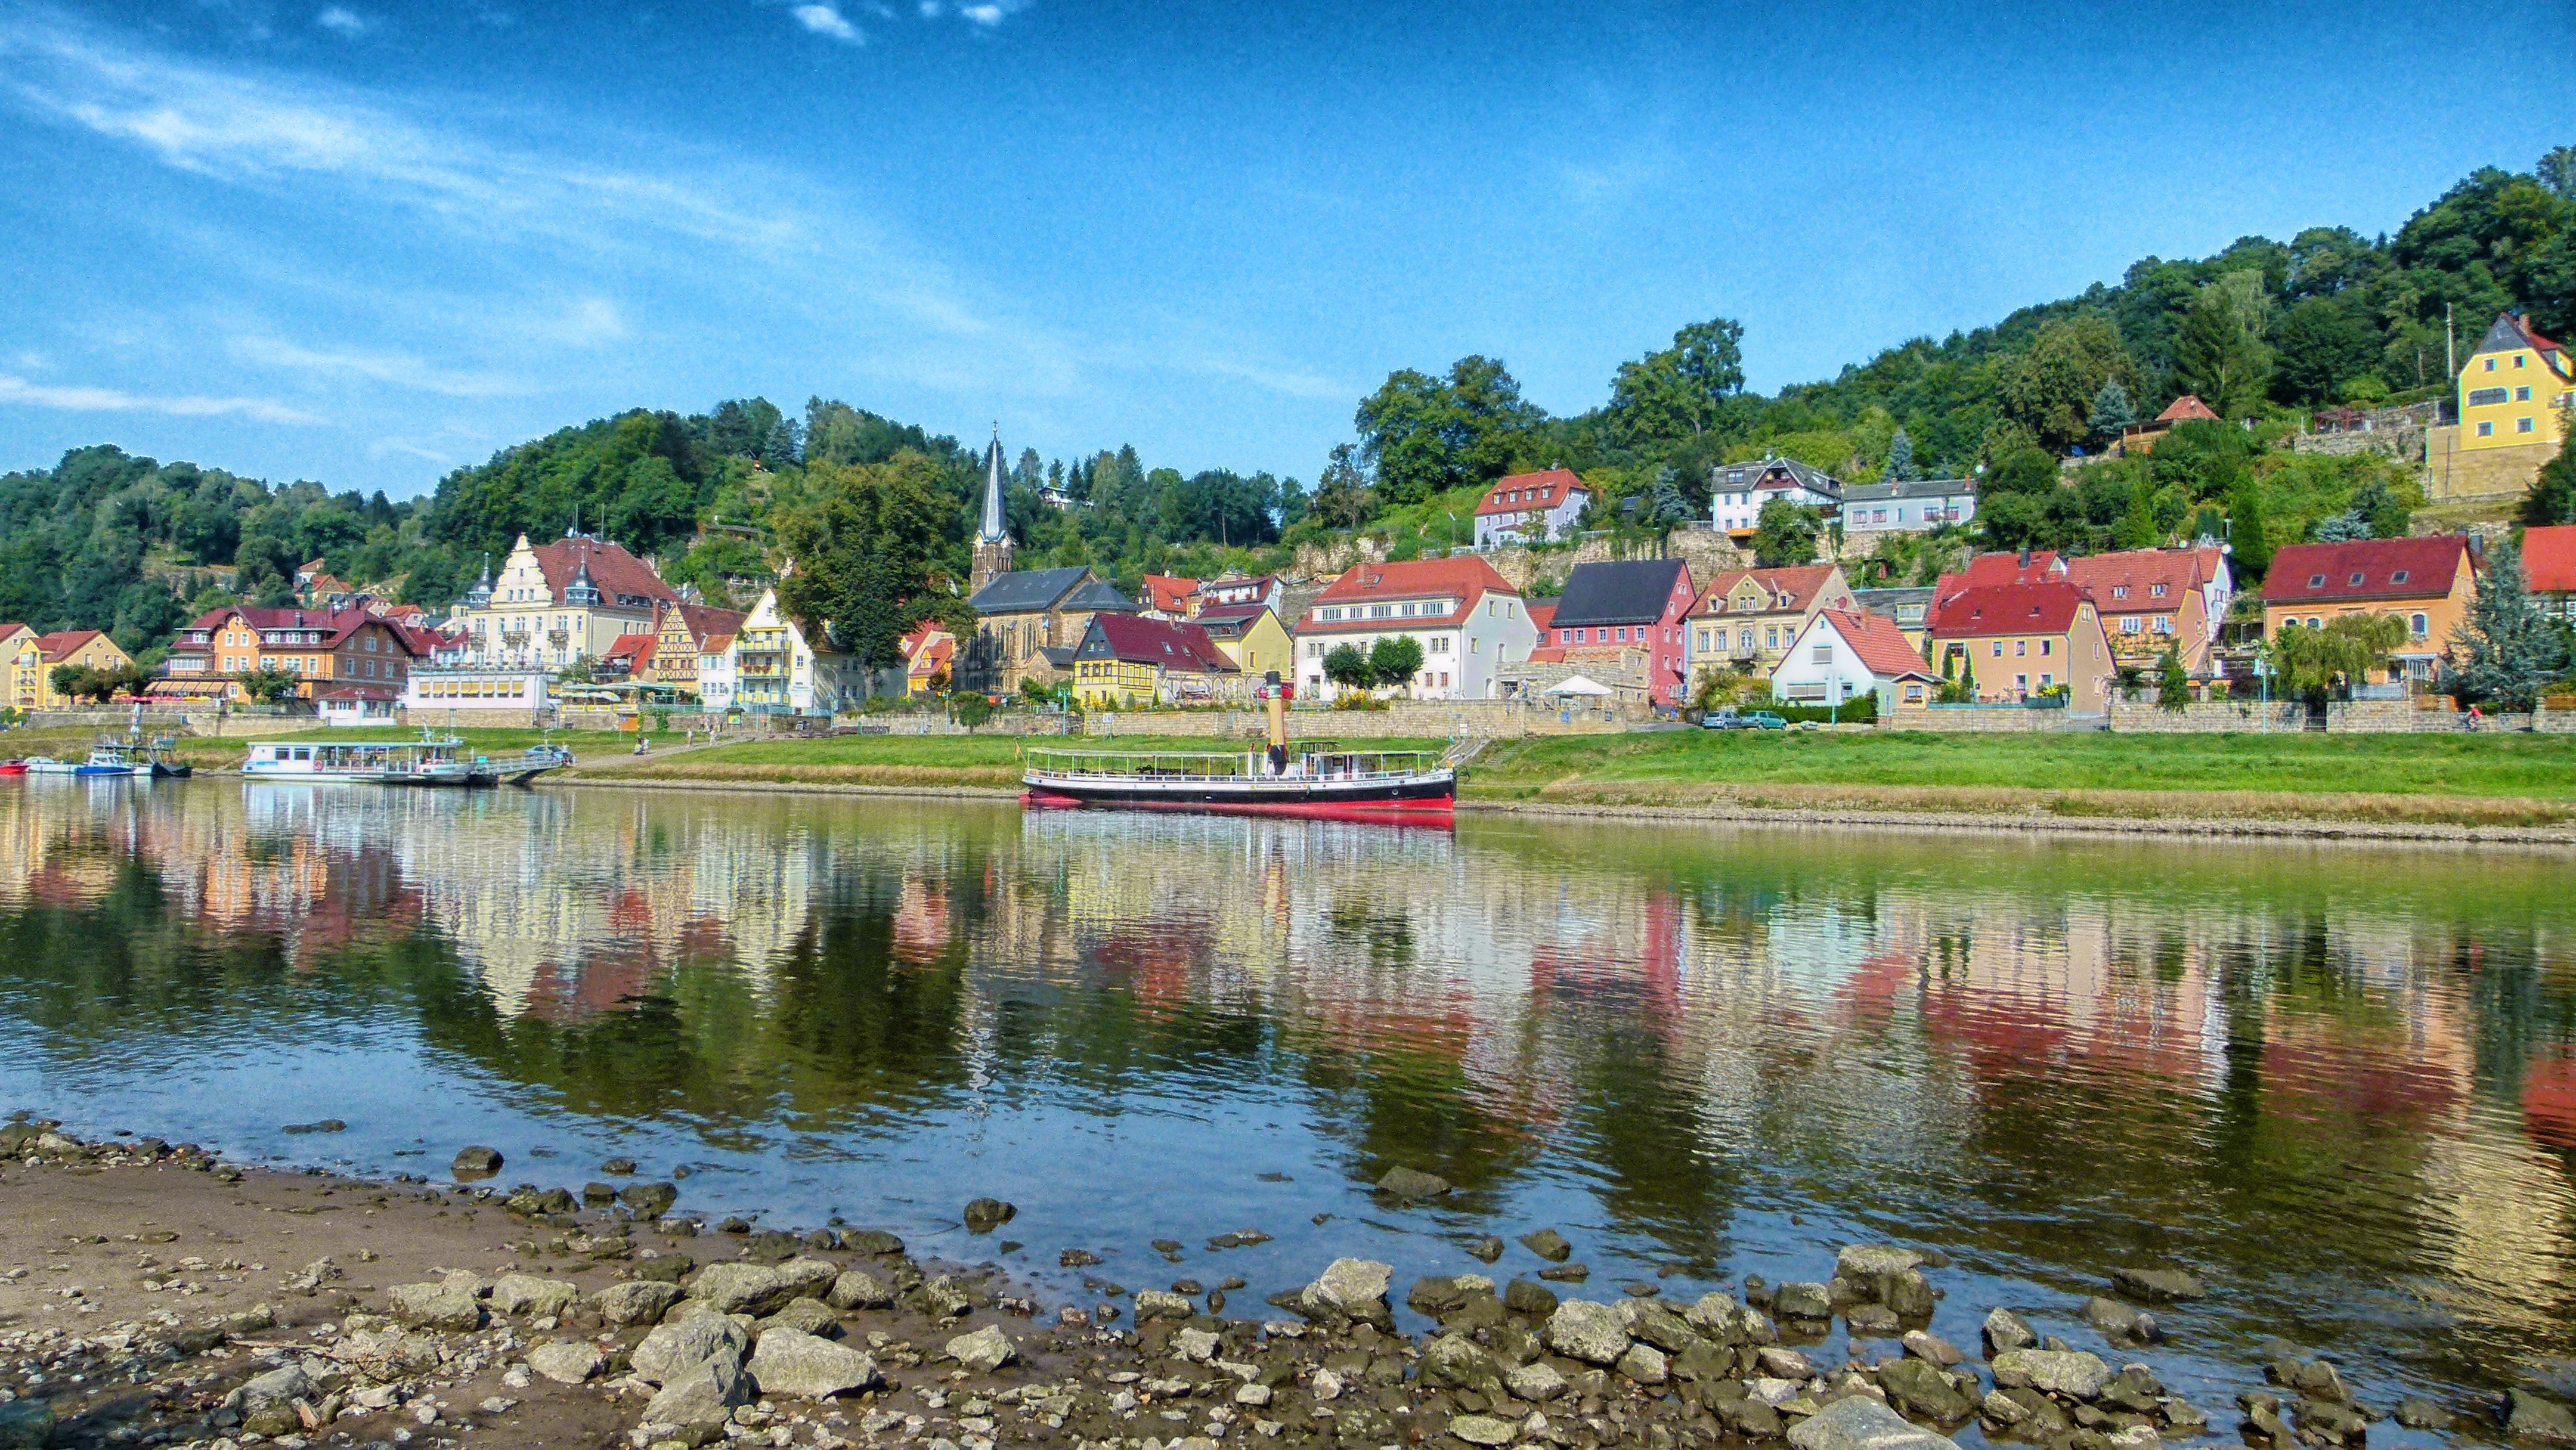
landscape, water, nature, forest, flower, lake, town, city, river, ship, panorama, summer, shoreline, pond, spring, reflection, scenic, park, reservoir, tourism, waterway, trees, woods, outside, hdr, buildings, boats, reflections, germany, wehlen